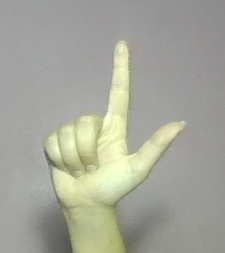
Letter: laam